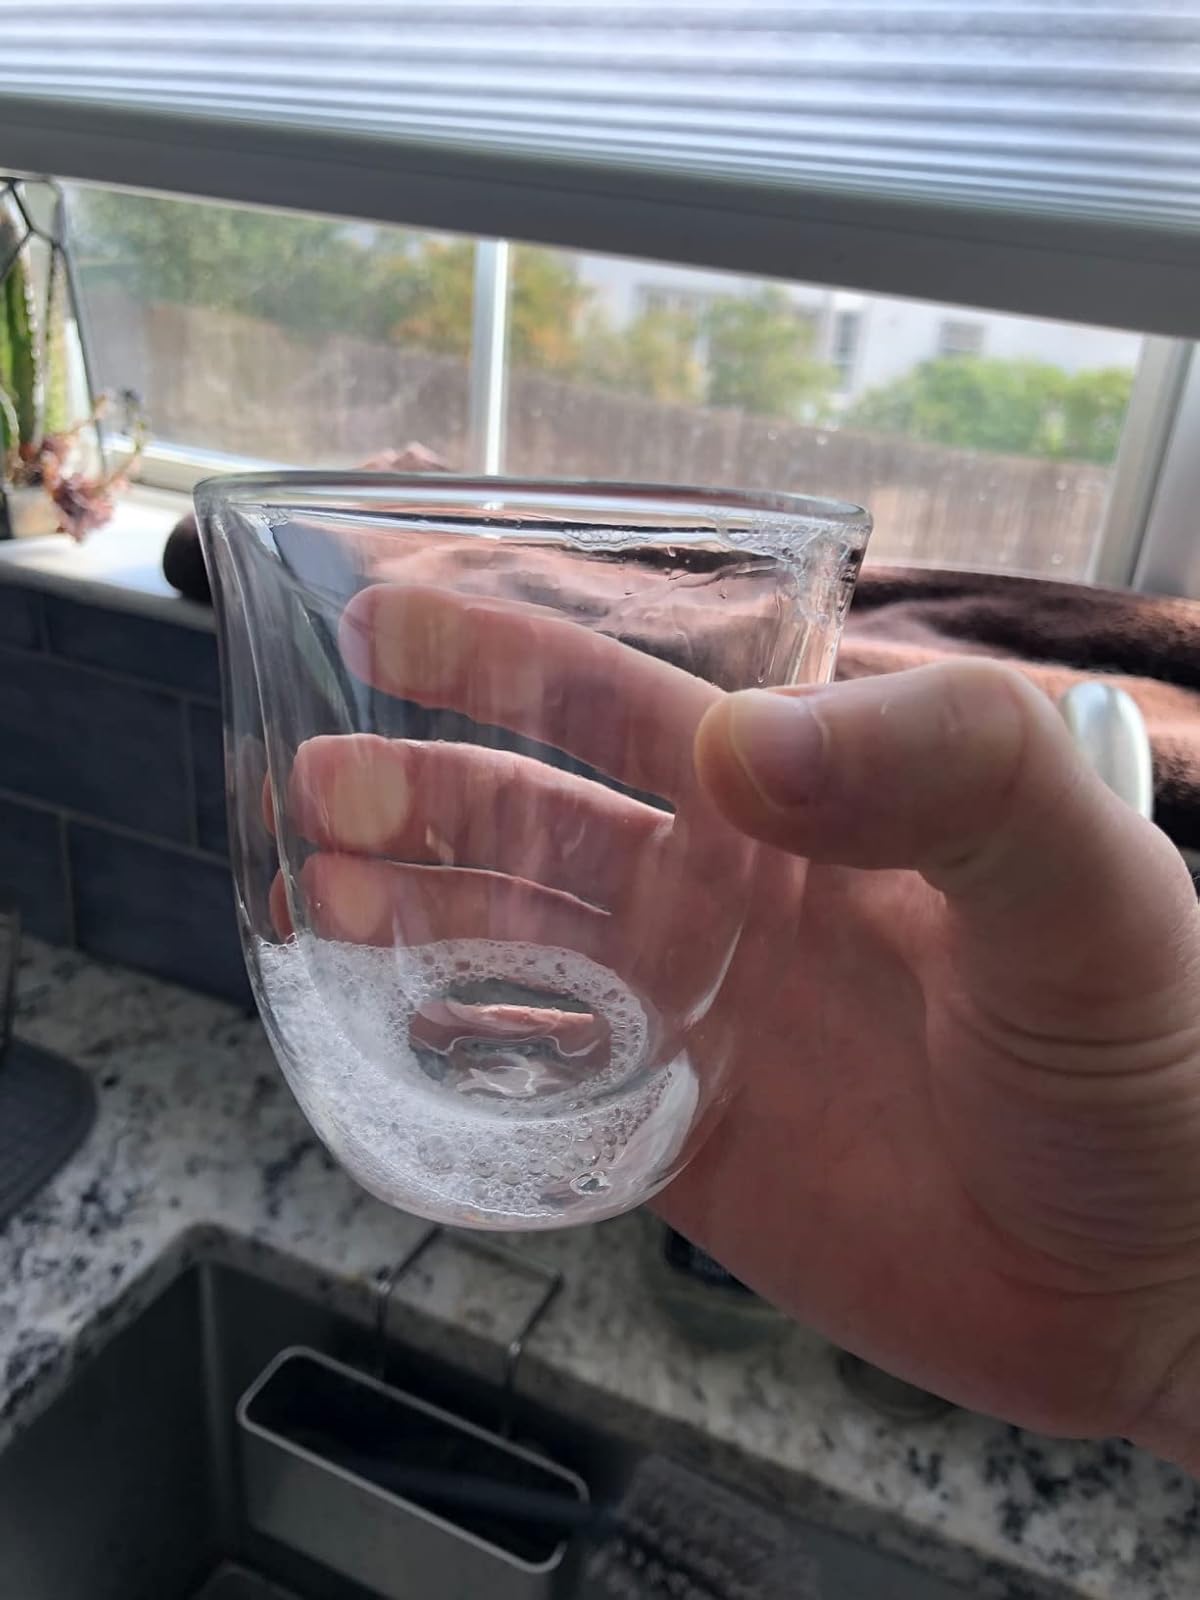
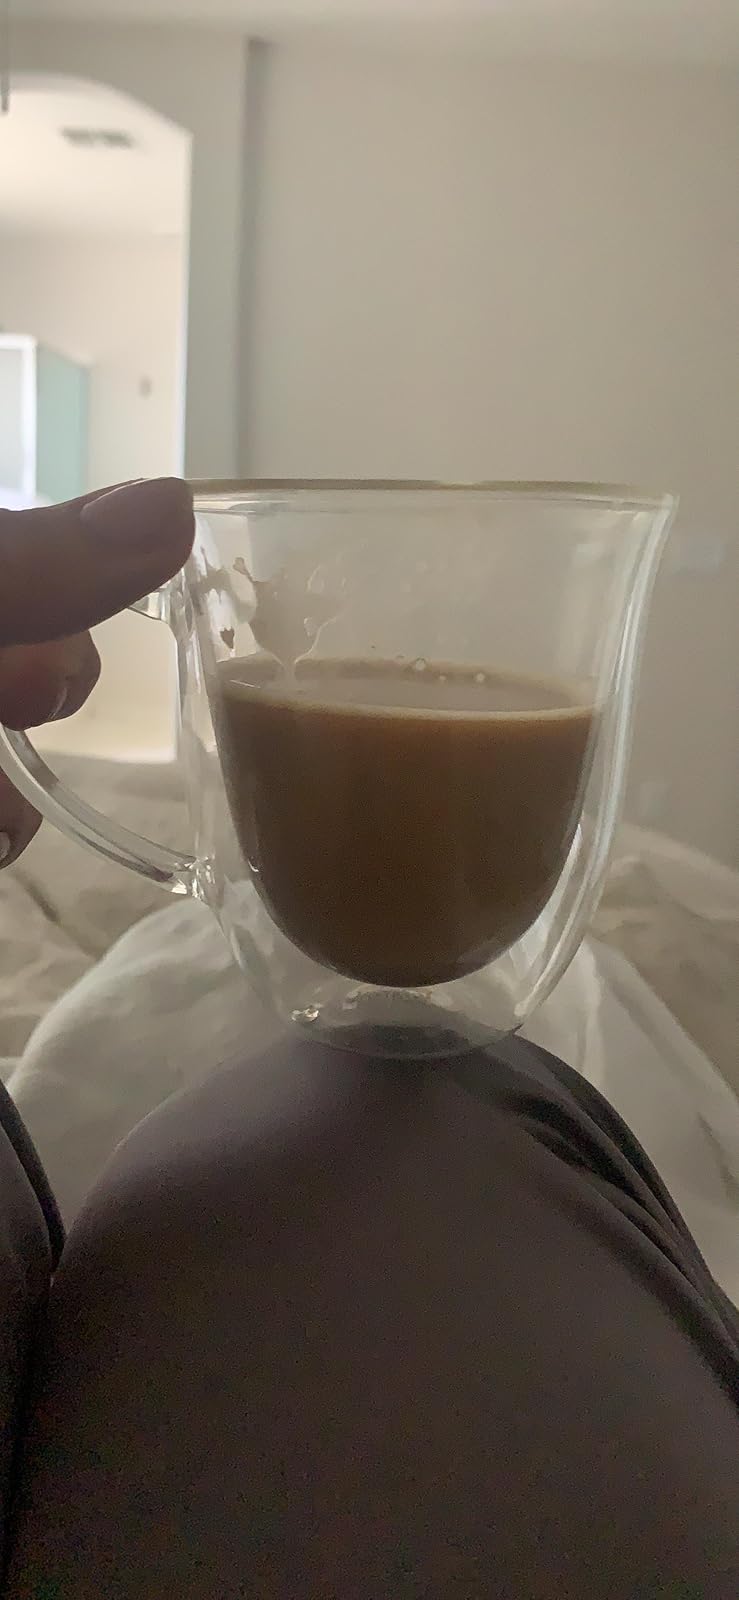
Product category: items_mug
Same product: no